Iowa Soldiers' Orphans' Home

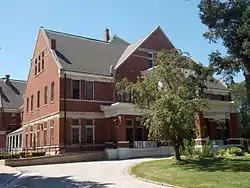
The main building at the Home

The Iowa Soldiers' Orphans' Home, also known at the Annie Wittenmyer Home or the Annie Wittenmyer Center, located in Davenport, Iowa, United States is a former orphanage for children. It is listed on the Davenport Register of Historic Properties and as a historic district on the National Register of Historic Places. The home was originally used for orphans from the American Civil War. Starting in 1876, children from broken homes, as well as orphans from all of Iowa's 99 counties, were taken in at the home.